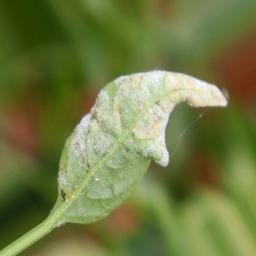
Label: powdery mildew